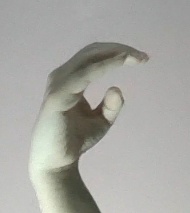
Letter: jeem